Salatiga

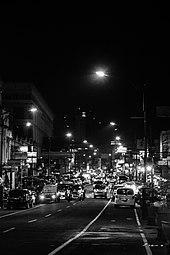
The main road of Salatiga, Jalan Jendral Sudirman

Salatiga is traversed by provincial road that connects Semarang and Surakarta. Tingkir Terminal is the main bus station in Salatiga, serving intercity buses. The Tamansari Terminal serves "angkot" (share taxis), even though most of the "angkot" did not stop at the terminal. The Semarang–Solo Toll Road section Bawen-Salatiga was inaugurated on 25 September 2017. There is a plan to build a junction with the toll road at Pattimura Street, closer to the city centre than the current junction, to prevent Salatiga from becoming a dead city.